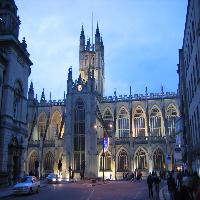
Weather: sun or clear